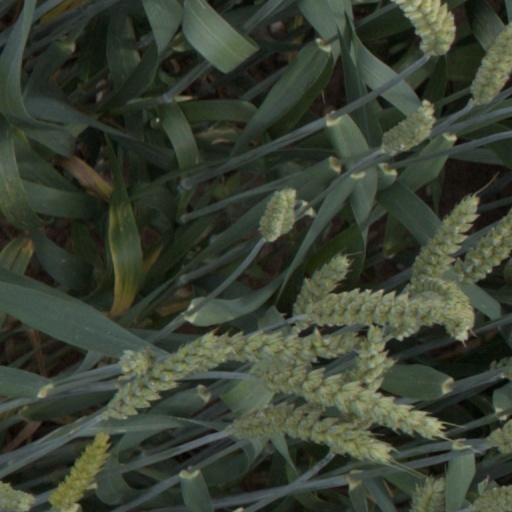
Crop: wheat